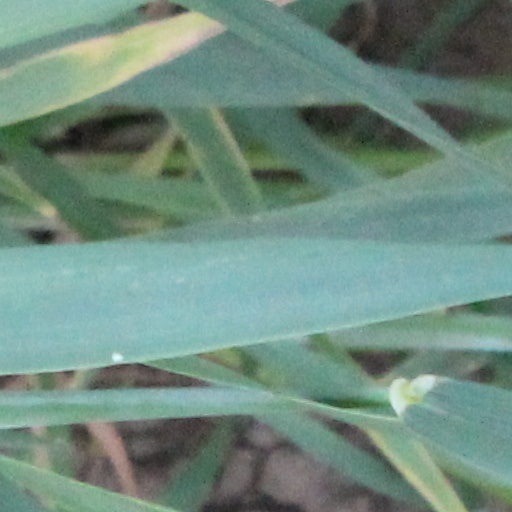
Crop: wheat